Describe the emotion expressed in this image:  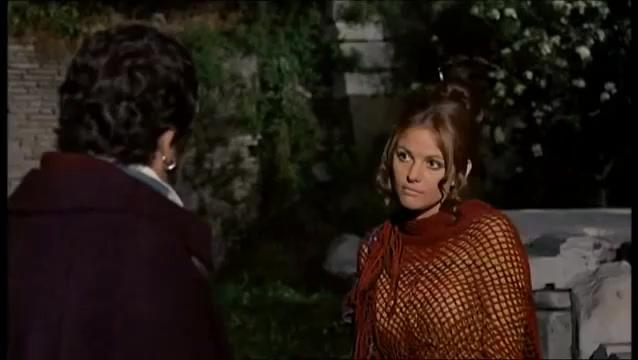
This person displays Fear, valence and arousal with high intensity.